Aleksei Solosin

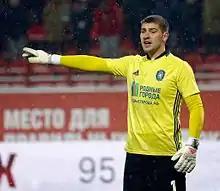
Solosin with Tom Tomsk in 2016

Aleksei Aleksandrovich Solosin (born 11 August 1987) is a Russian former professional football goalkeeper.